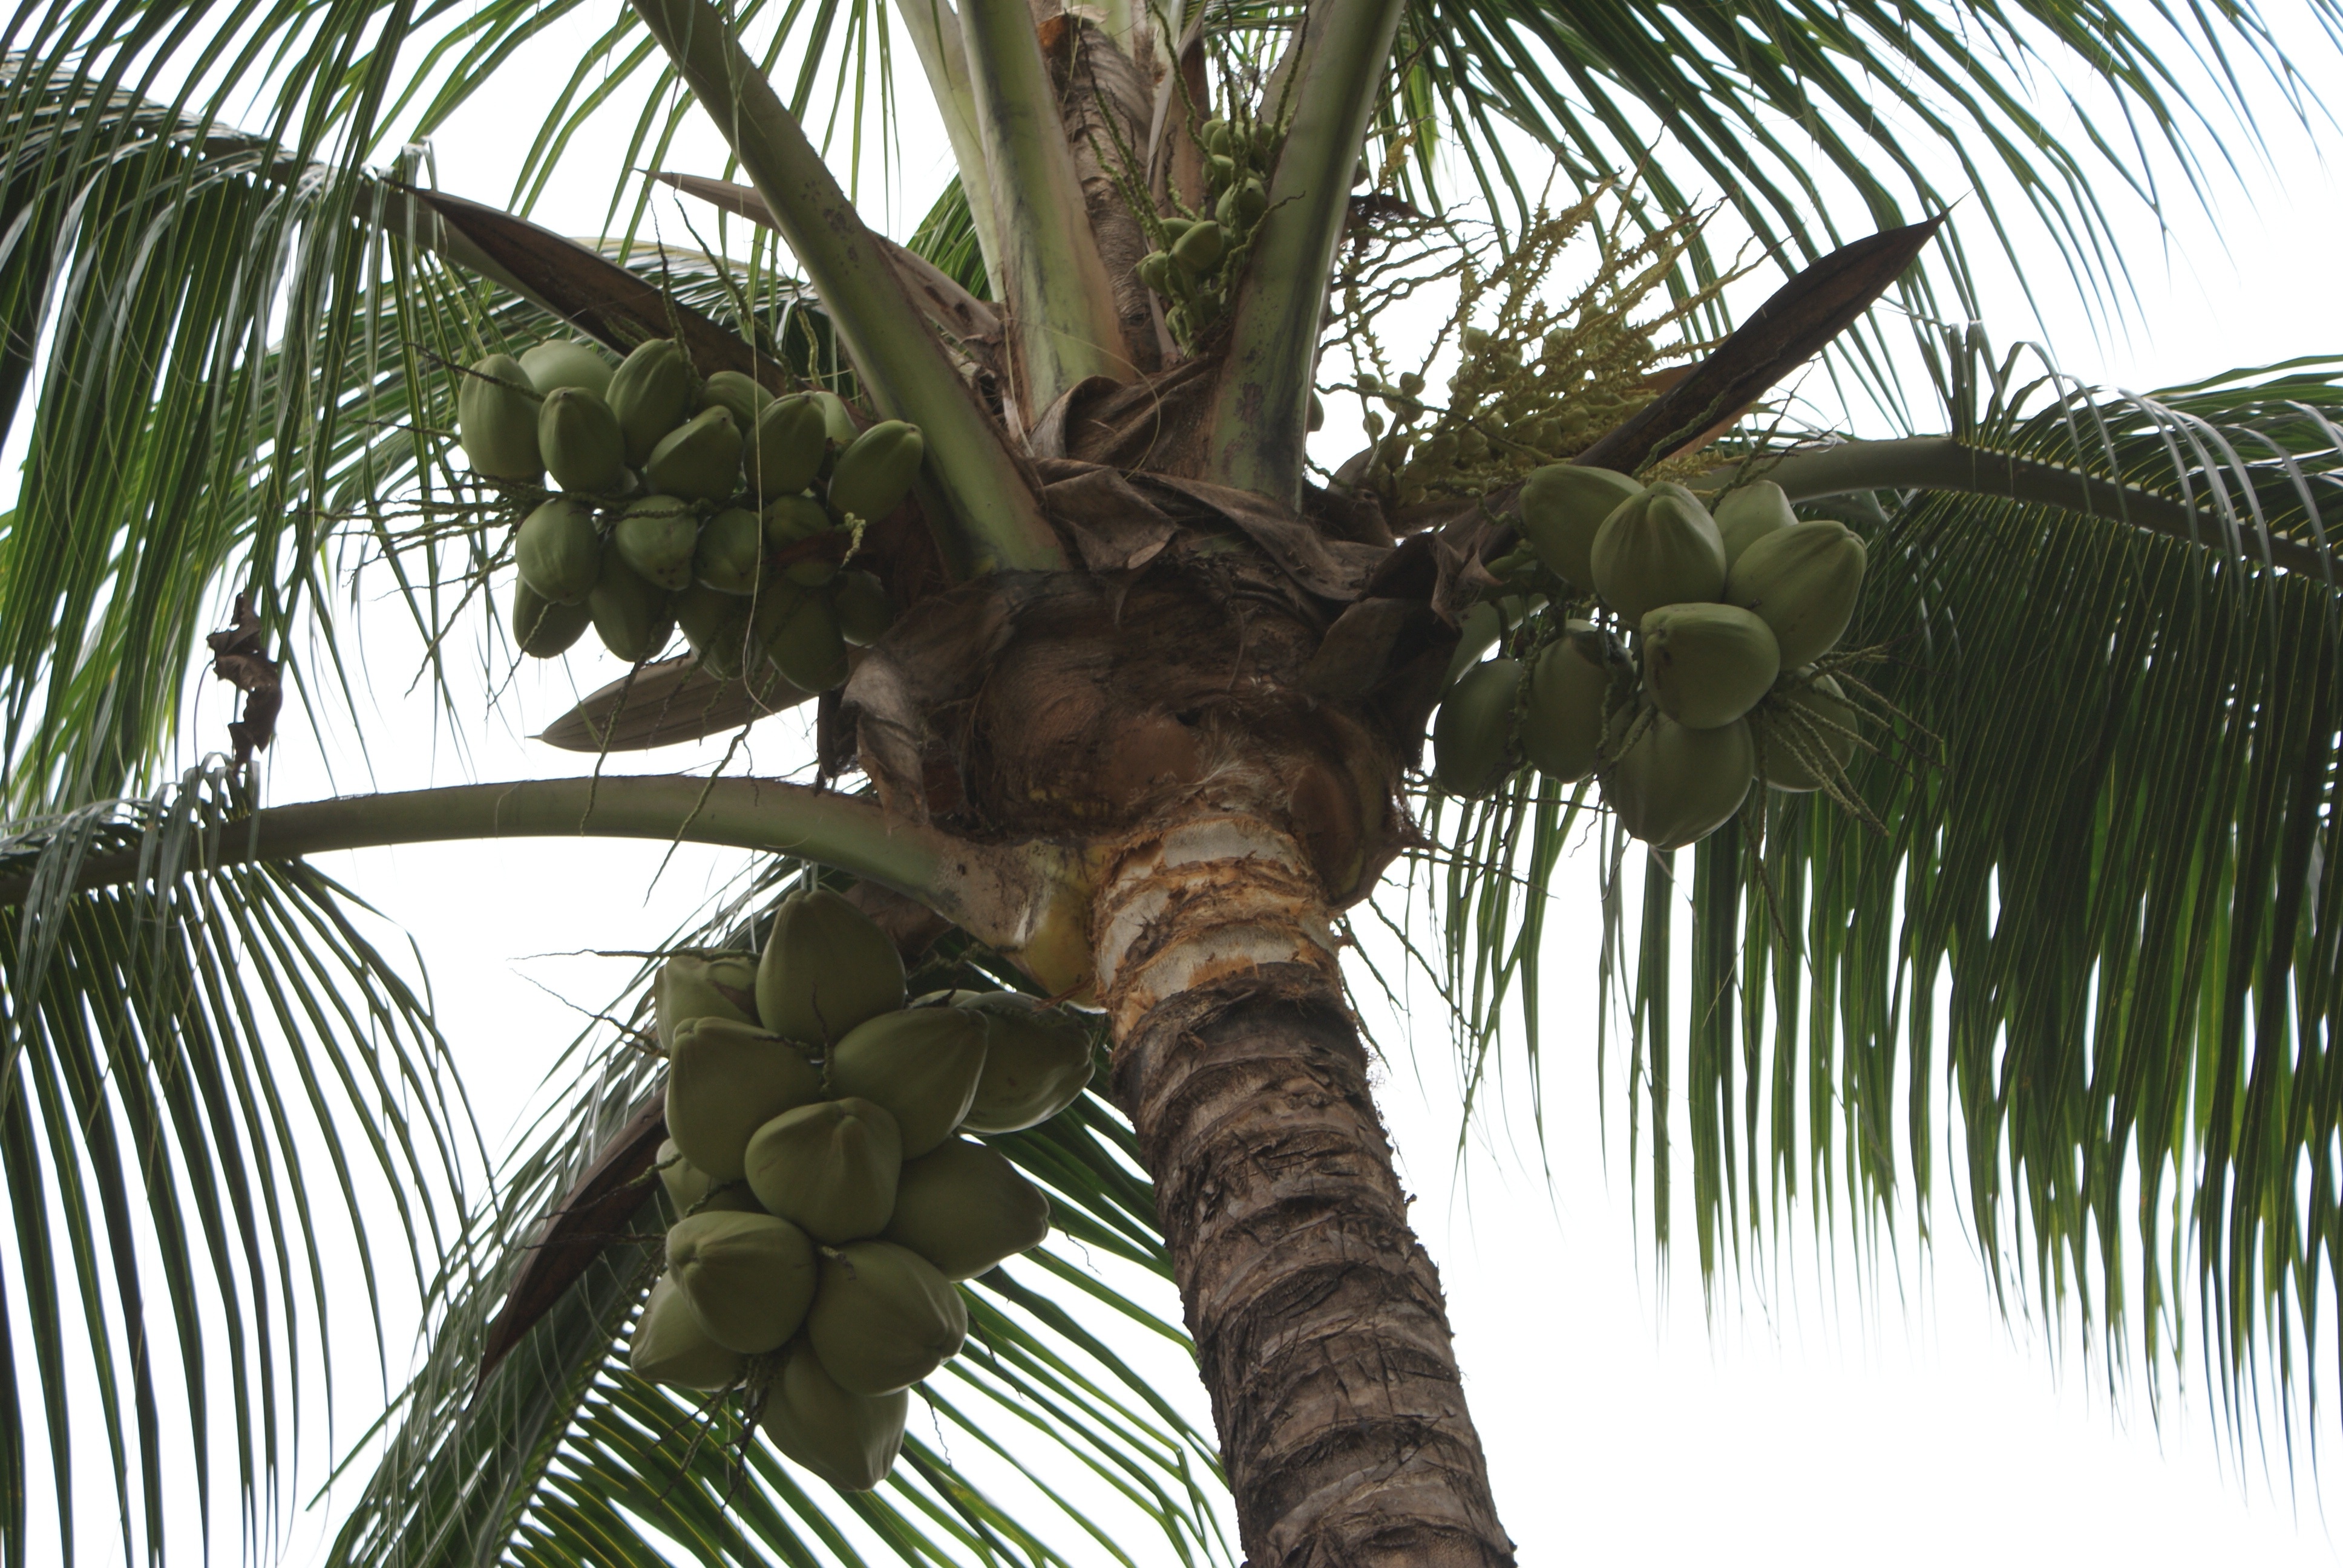
landscape, tree, nature, branch, plant, fruit, flower, food, jungle, palm, produce, scenic, botany, coconut, tropics, flowering plant, date palm, woody plant, land plant, arecales, palm family, borassus flabellifer, elaeis